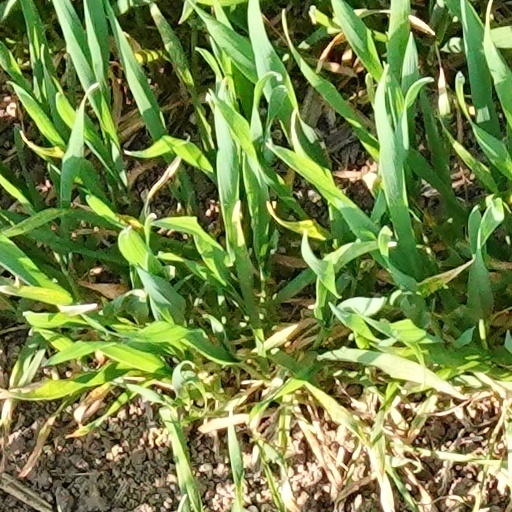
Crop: wheat